Mikhail Logua

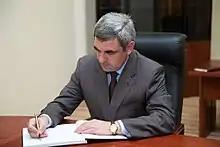
Mikhail Valerievich Logua - 4th Vice-President of the Republic of Abkhazia.

Mikhail Valerievich Logua ( born 27 July 1970) is an Abkhaz politician who has been Vice President of Abkhazia from 2011 until 2013. He previously served as Governor of Gulripshi District from 2006 until 2011.